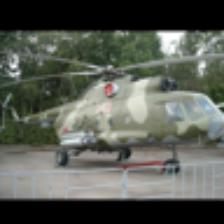
Label: NonHuman